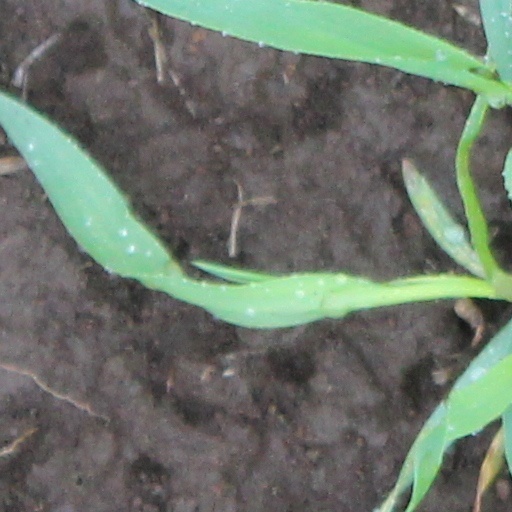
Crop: wheat